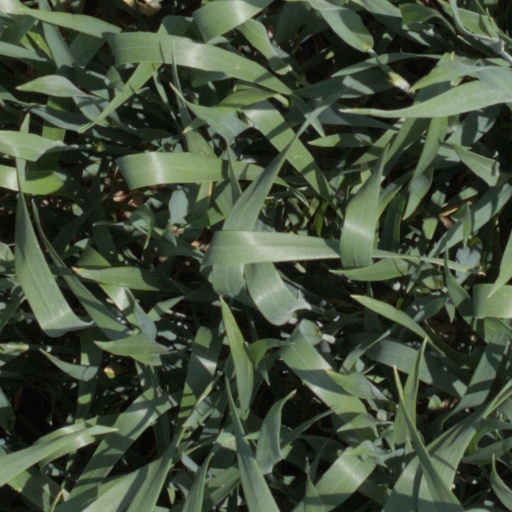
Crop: wheat